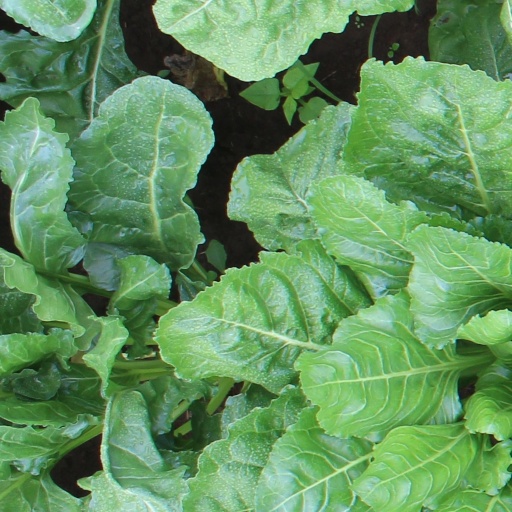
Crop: sugar beet